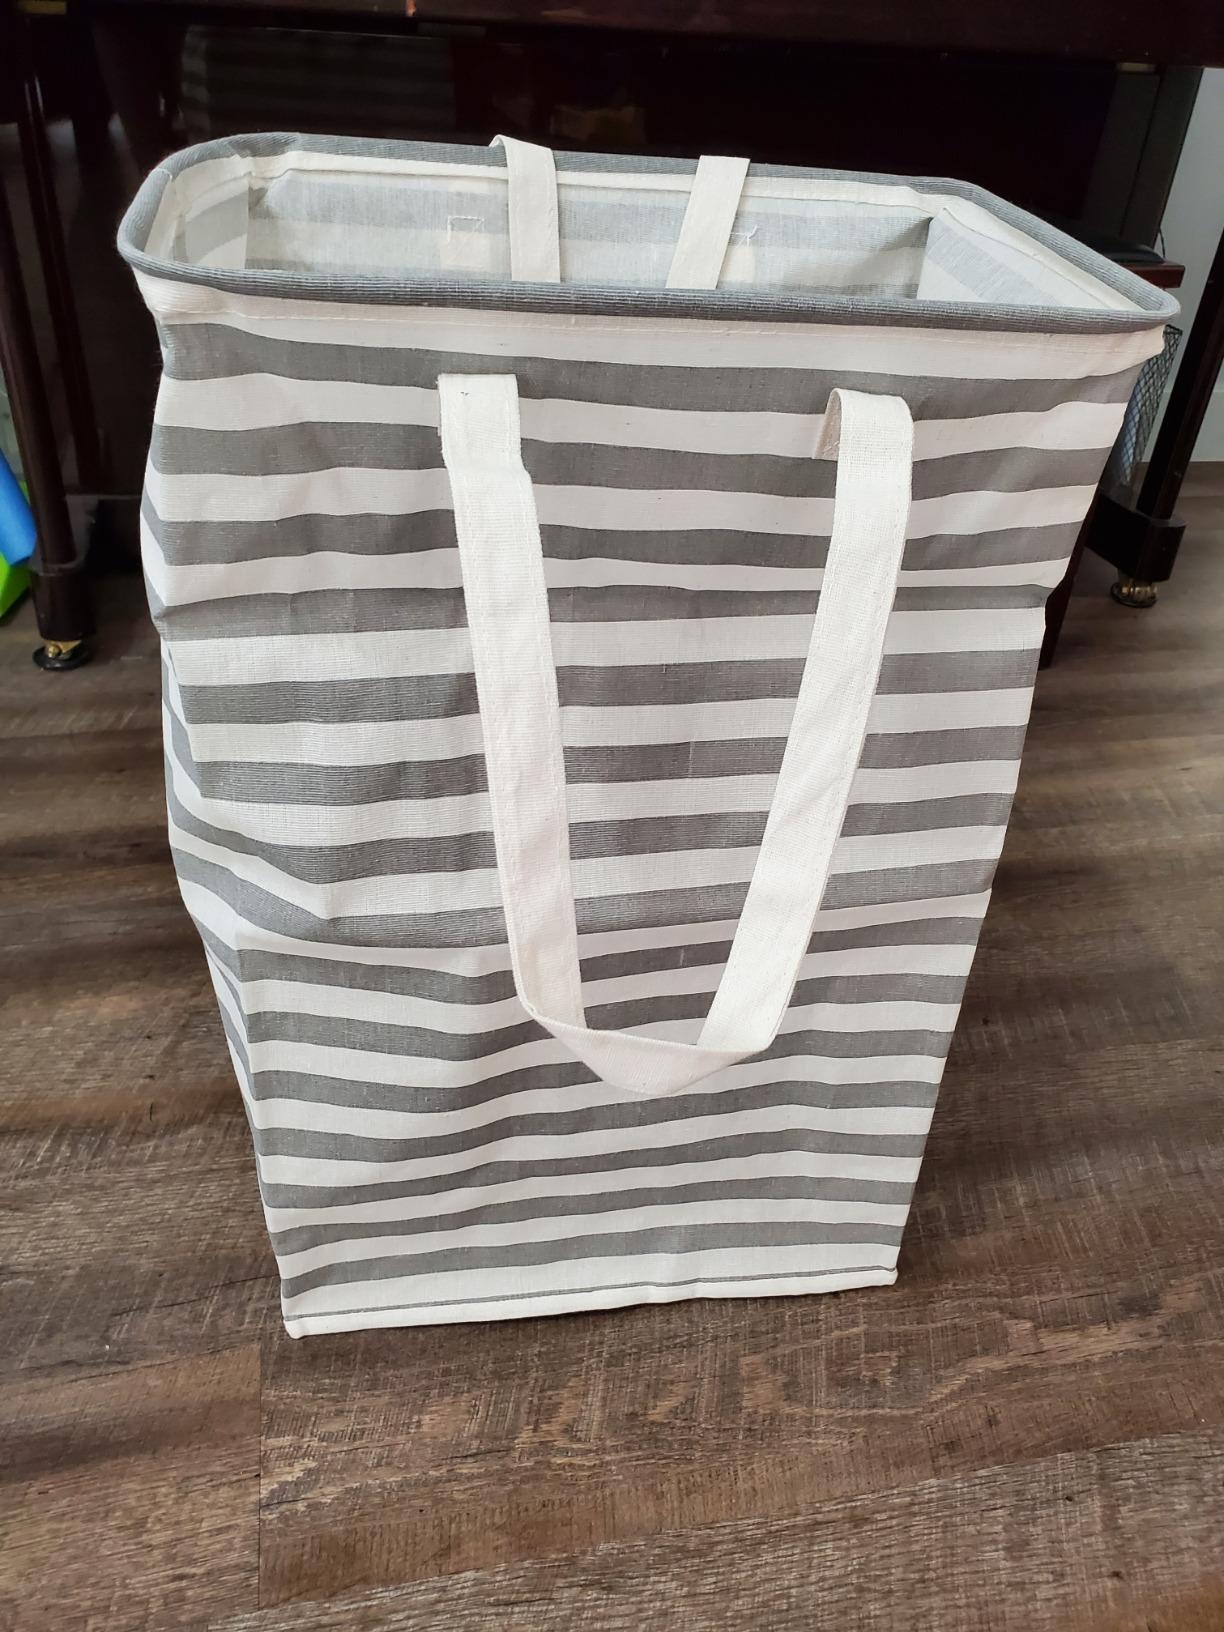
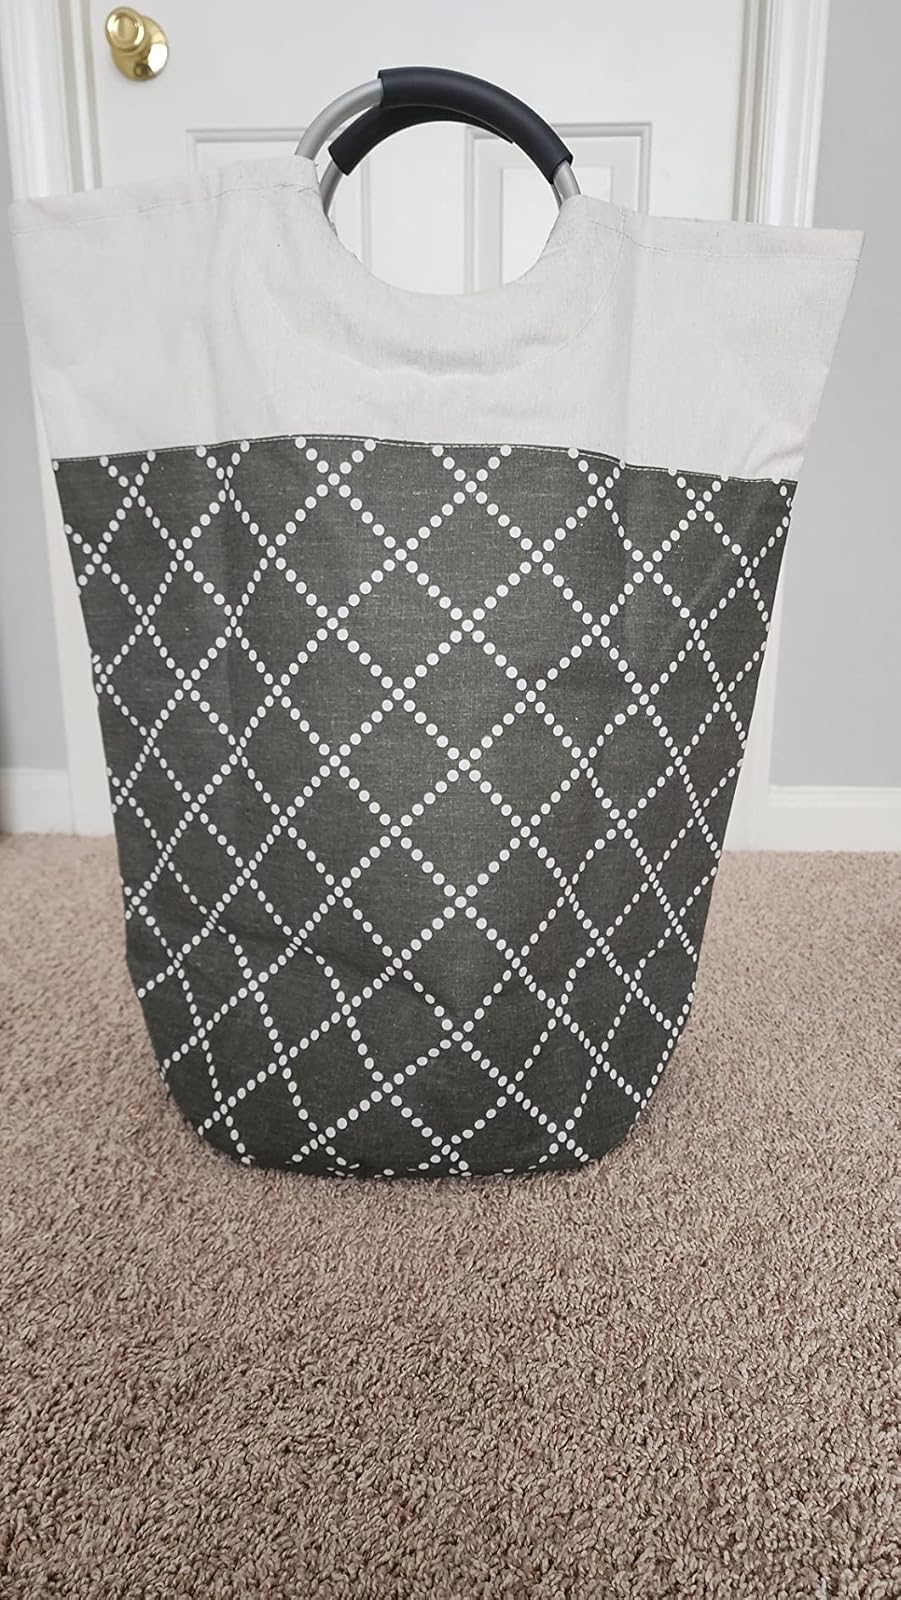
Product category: items_hamper
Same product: no